Romain Amalfitano

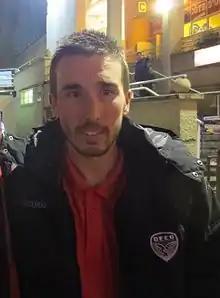
Amalfitano in 2013

Romain Grégoire Clément Amalfitano (born 27 August 1989) is a French professional footballer who last played as an attacking midfielder for Western Sydney Wanderers. He previously played for Reims, Châteauroux, Evian, Newcastle United, Dijon FCO and Al-Faisaly.